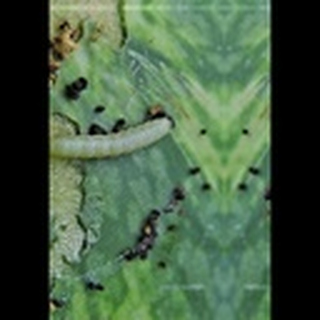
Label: cotton_army_worm